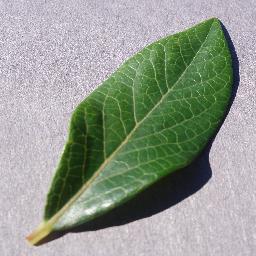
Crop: blueberry
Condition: healthy